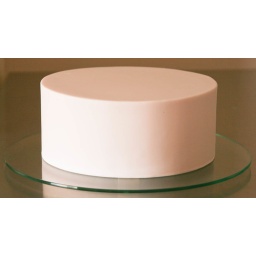
8&amp;quot; chocolate mud cake with chocolate ganache underlay, covered in pale pink fondant.